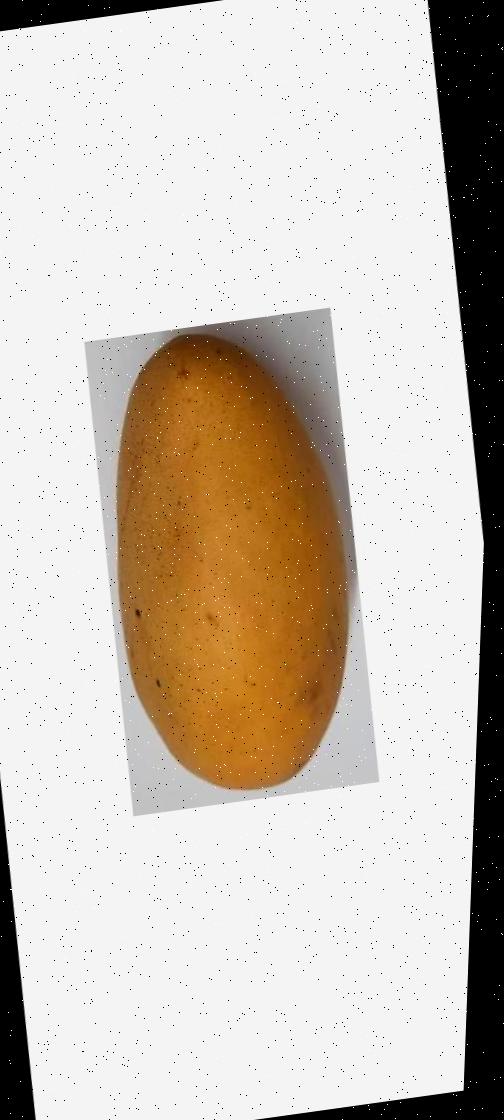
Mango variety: Katimon